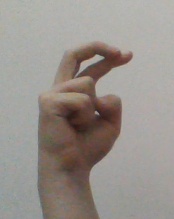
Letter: zay